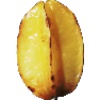
Label: Carambula 1